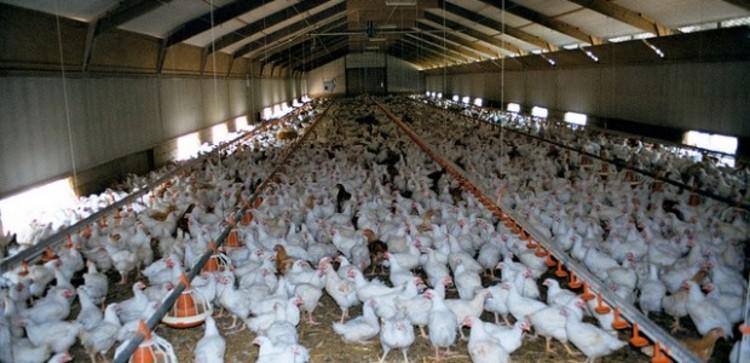
Banda kubwa la kuku likiwa  limejaa maelfu ya kuku weupe, wengi  wao wakiwa kuku wa nyama. Kuku hao wametapakaa kwenye sakafu ya banda wakiwa wamekusanyika katika eneo lote.